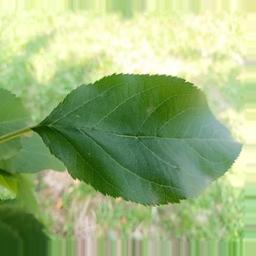
Label: Healthy